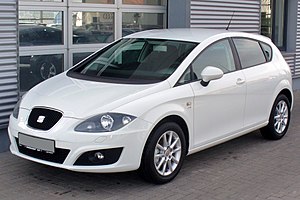
Seat León II / Modelhistorie
SEAT Léon II var en lille mellemklassebil fra SEAT.